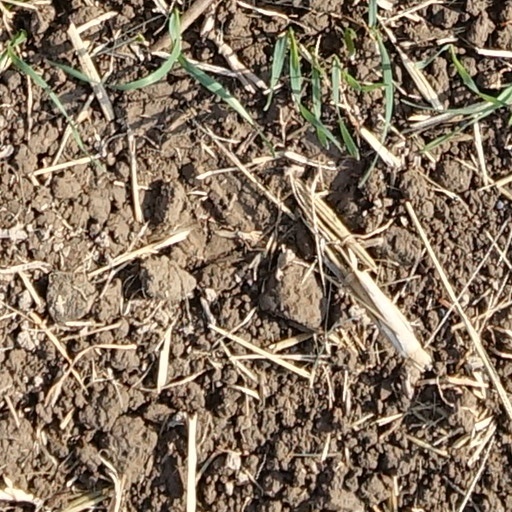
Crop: wheat